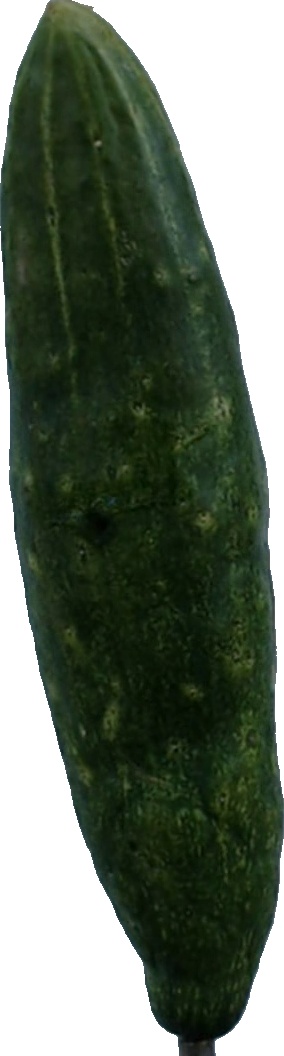
Label: cucumber_3